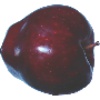
Label: red_delicious_apple